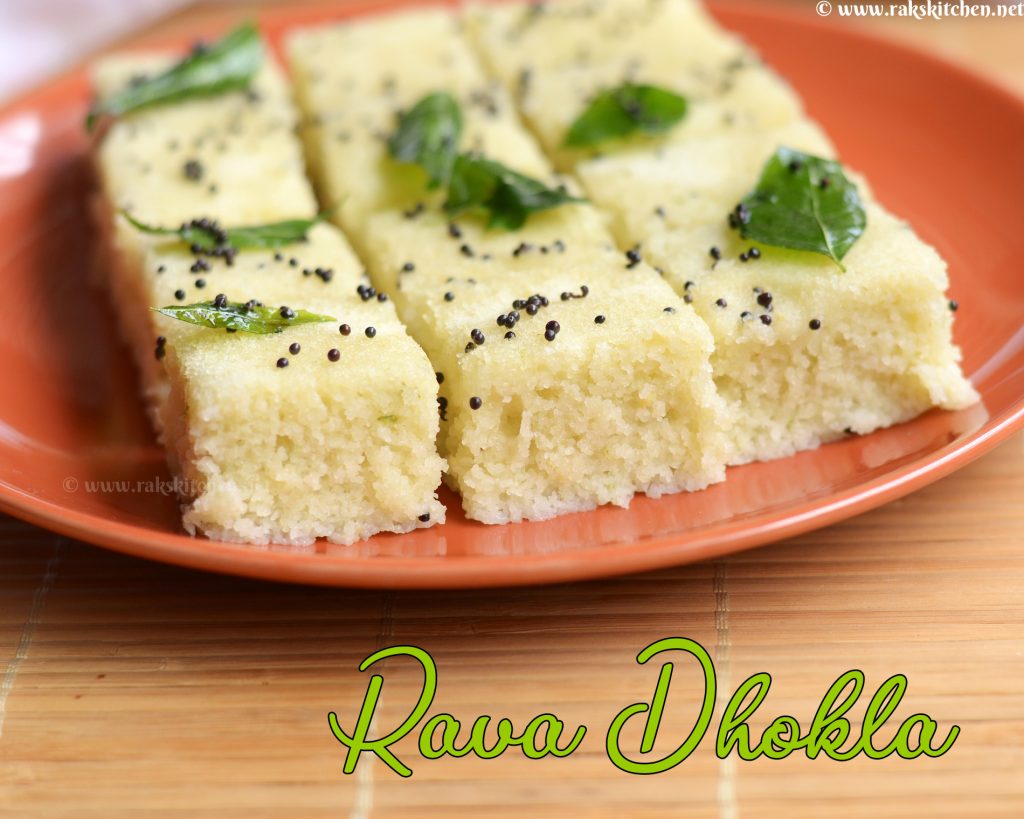
Dish: dhokla